2022–23 RPI Engineers men's ice hockey season

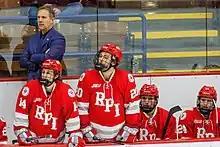
Coach David Smith with players John Evans, Henri Schreifels, James McIsaac, and Jack Brackett.

The 2022–23 RPI Engineers Men's ice hockey season was the 103rd season of play for the program and the 61st in the ECAC Hockey conference. The Engineers represented Rensselaer Polytechnic Institute, played their home games at Houston Field House and were coached by Dave Smith, in his 5th season.